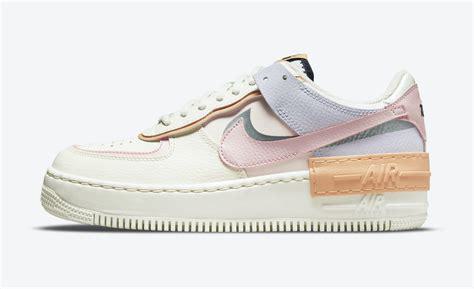
Brand: Nike
Model: Air Force 1 Shadow